Michael Young (industrial designer)

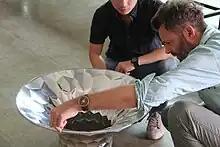
"Hex" table prototype verification (2014)

Young has designed a wide variety of objects such as headphones, glassware, watches, bicycles, furniture, lighting, suitcases, as well as limited edition experimental furniture. He is interested in combining design with technical abilities of the local industry and often works directly with Chinese manufacturers and industrialists. Throughout his career, he worked with clients such as Bacardi, Cathay Pacific, Coalesse, Coca-Cola, Emeco, Giant Bicycles, Gufram, M2O, , Georg Jensen, Trussardi, Schneider Electric, Steelcase, Swedese, and WonderGlass. The historian and curator Maria Cristina Didero described "his continuous testing of new technologies to push boundaries" as "a means [...] not an end", saying that "Michael is special in everything he does."